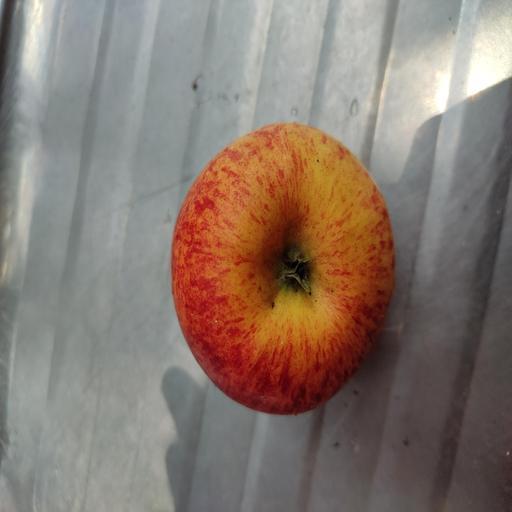
Crop type: Apple_Gala